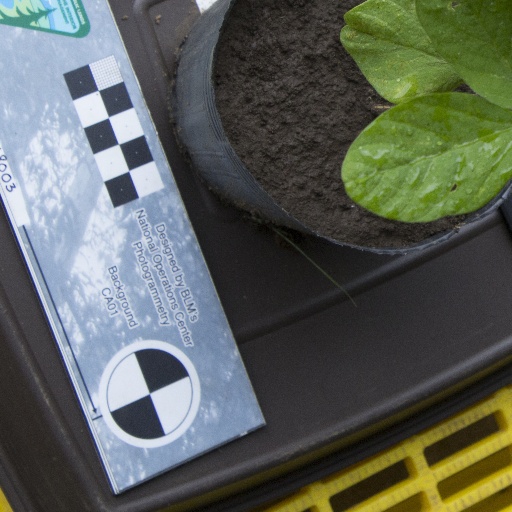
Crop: soybean